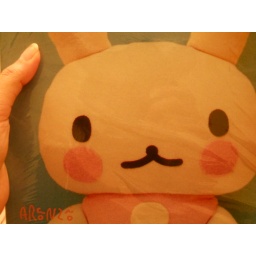
this is my favourit they have lots of cute stuff to do in it- making stuff animal yourself ^_^